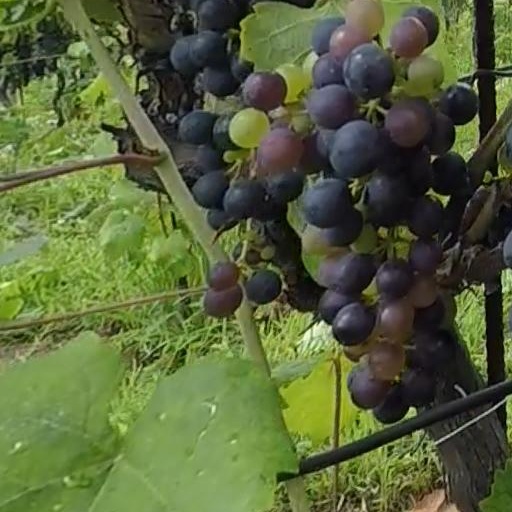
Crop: grape